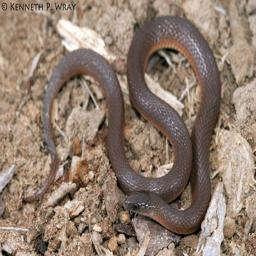
Animal: snakes